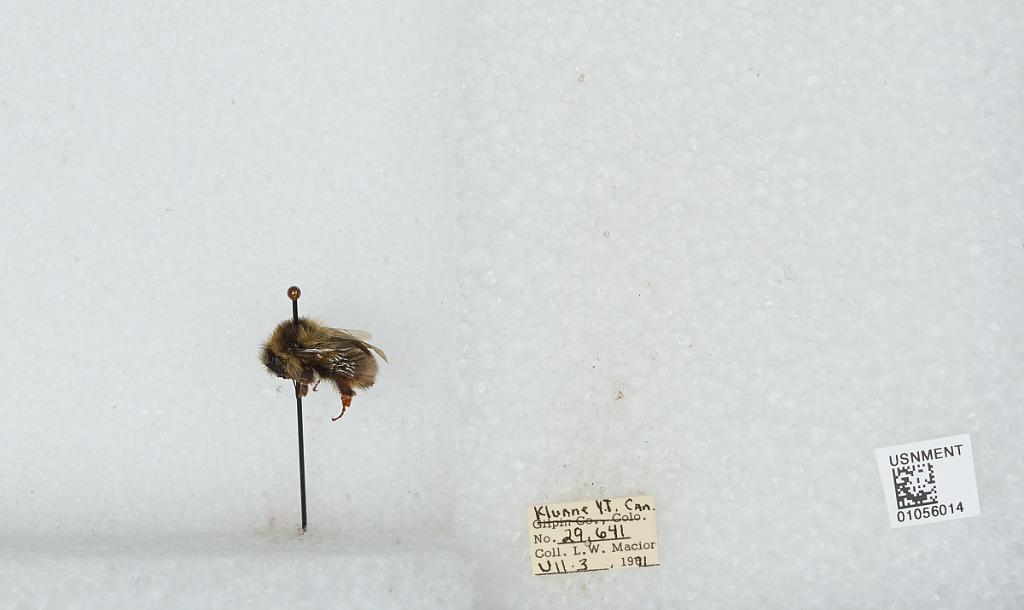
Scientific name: Bombus bifarius nearcticus
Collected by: L. Macior
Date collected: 1971-7-3
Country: Canada
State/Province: Yukon Territory
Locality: Kluane
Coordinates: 60.75, -139.5